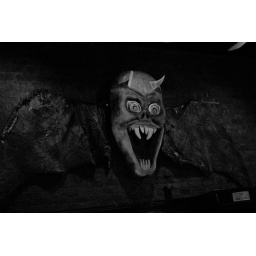
A little bit of visual inspiration to go with that 'No Smoking' sign above the bar at Martyr's.